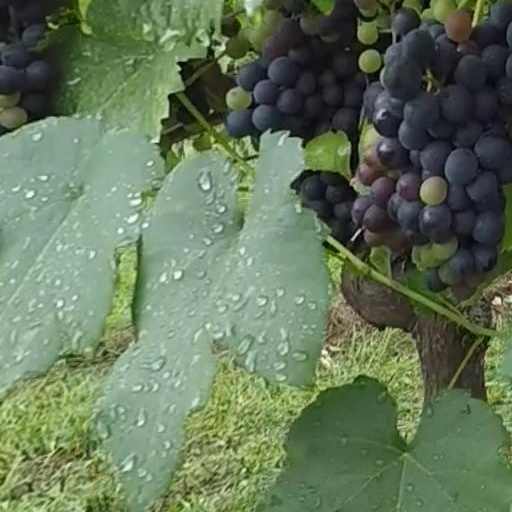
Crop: grape